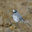
Label: bird